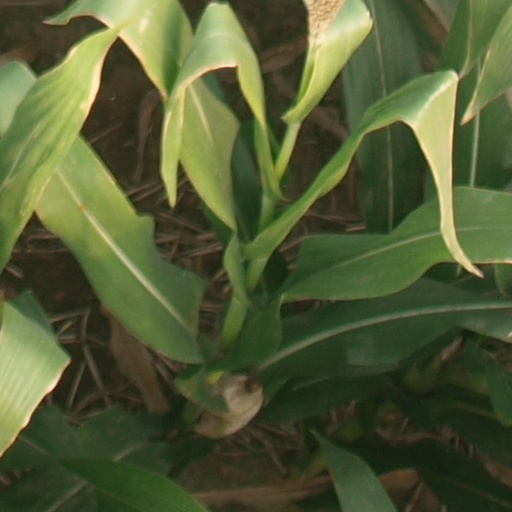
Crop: maize; corn